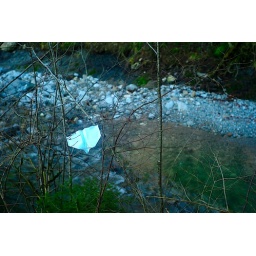
Someone from the University of St Gallen left a paper plane in the forest.